The Bone Collector (novel)

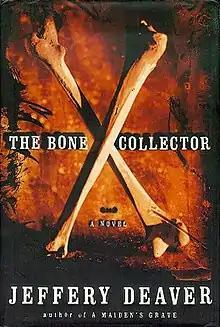
First edition

The Bone Collector is a 1997 thriller novel by American writer Jeffery Deaver.